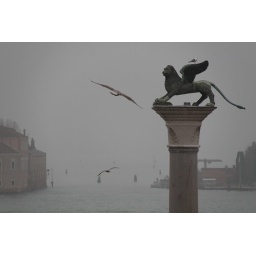
Seagulls fly around the column of St Mark near the Piazza San Marco, viewed from the balcony of the basilica.